List of burials at Tikhvin Cemetery

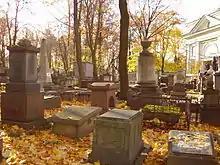
Graves and monuments in the Tikhvin Cemetery

Tikhvin Cemetery is a historic cemetery in the centre of Saint Petersburg. It is part of the Alexander Nevsky Lavra and contains a large number of burials, including many notable Russian figures. It is administered by the , which refers to it as the Necropolis of the Masters of Art.